Charlotte Hornets draft history

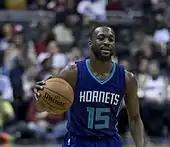
The Hornets selected Kemba Walker with the 9th overall pick of the 2011 NBA draft.

The original Charlotte Hornets of the National Basketball Association (NBA) were established in 1988 as an expansion team, based in Charlotte, North Carolina. The team's roster was filled with unprotected players at the 1988 NBA expansion draft, and five days later the Hornets made their first picks out of college players at the 1988 NBA draft. The Hornets remained in Charlotte for 14 seasons before relocating to New Orleans in 2002. Two years after the Hornets' departure, the Charlotte Bobcats were established in 2004. The Bobcats first participated in the 2004 NBA draft, two days after their expansion draft was held. The franchise's name was changed back to the Hornets at the conclusion of the 2013–14 season, one year after the team in Louisiana renamed itself the New Orleans Pelicans. The history and records of the original Charlotte Hornets were conveyed to the newly named Charlotte Hornets.